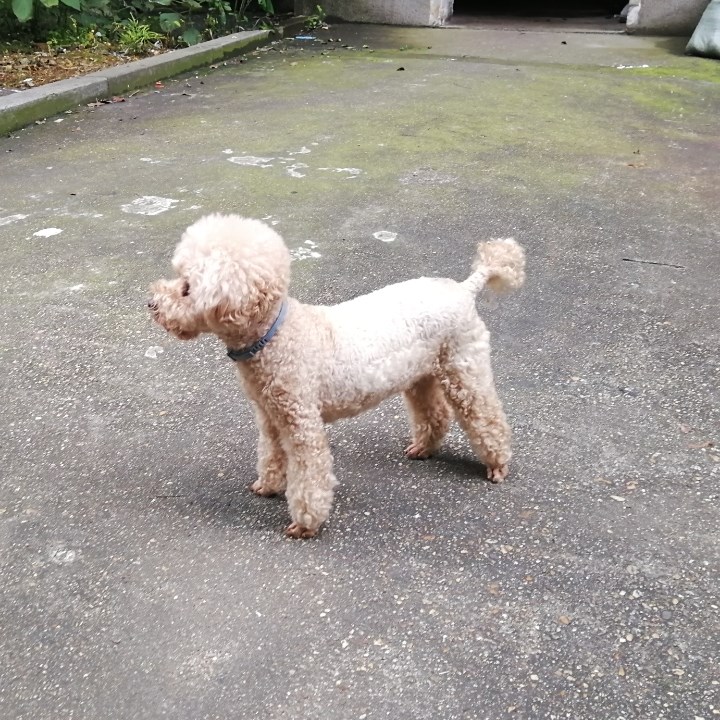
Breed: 7449-n000128-teddy